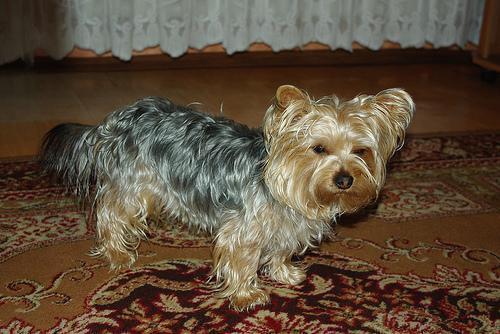
yorkshire terrier